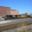
Label: train